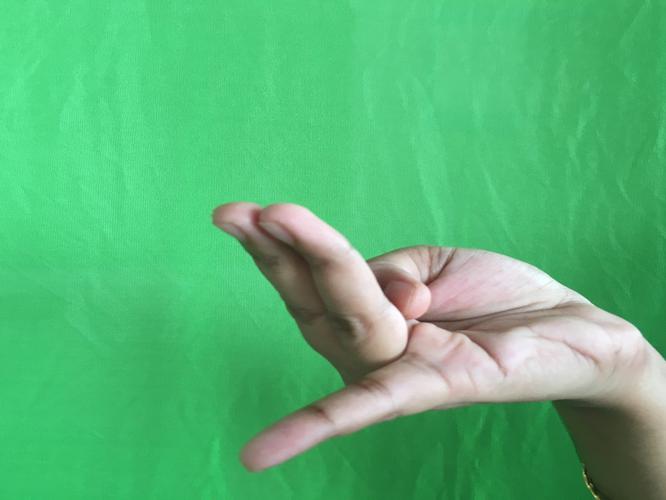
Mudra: Chaturam
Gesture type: single_hand